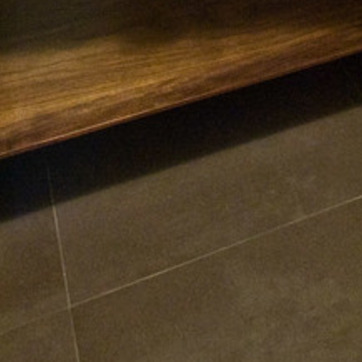
Material: tile